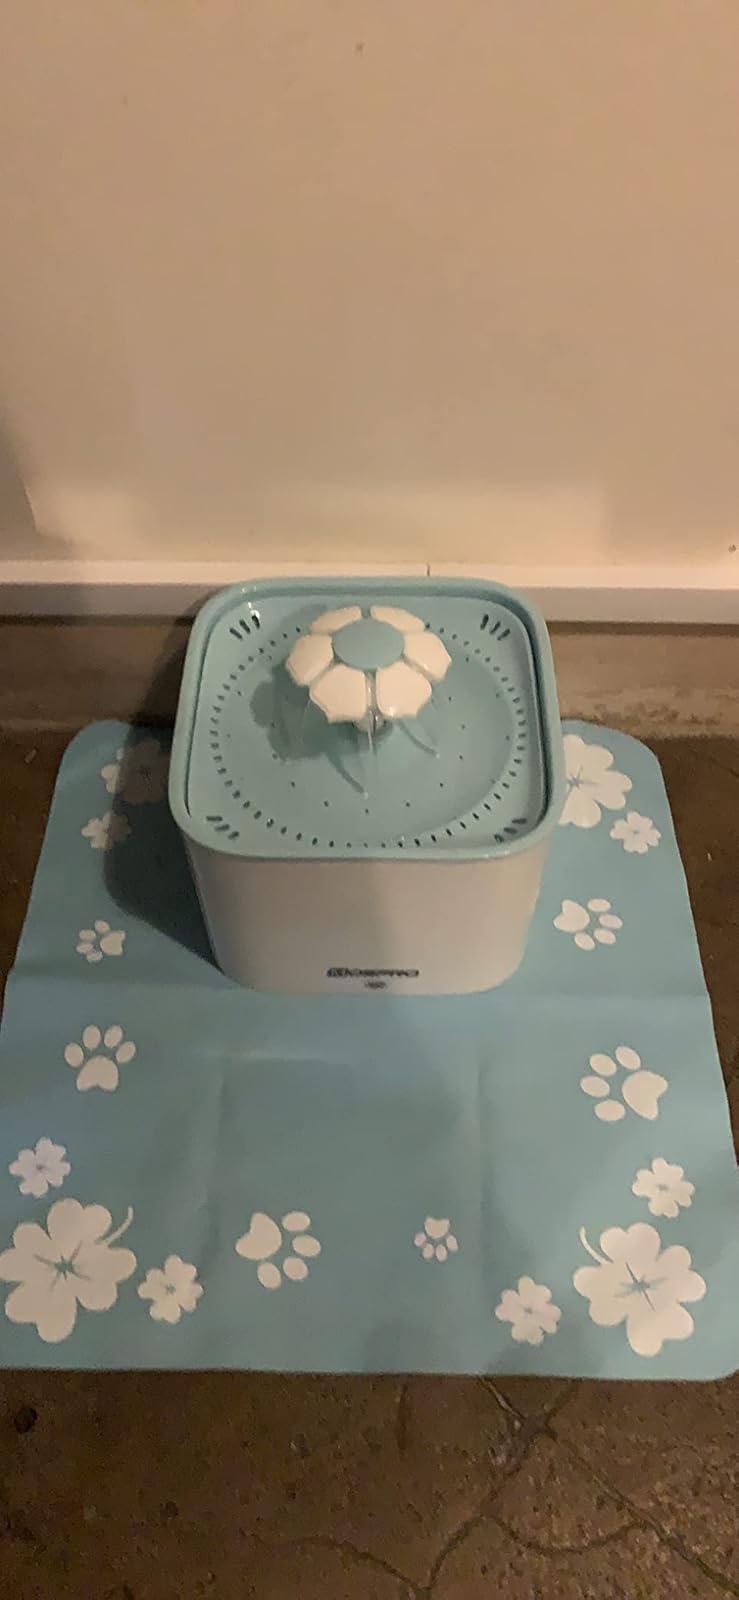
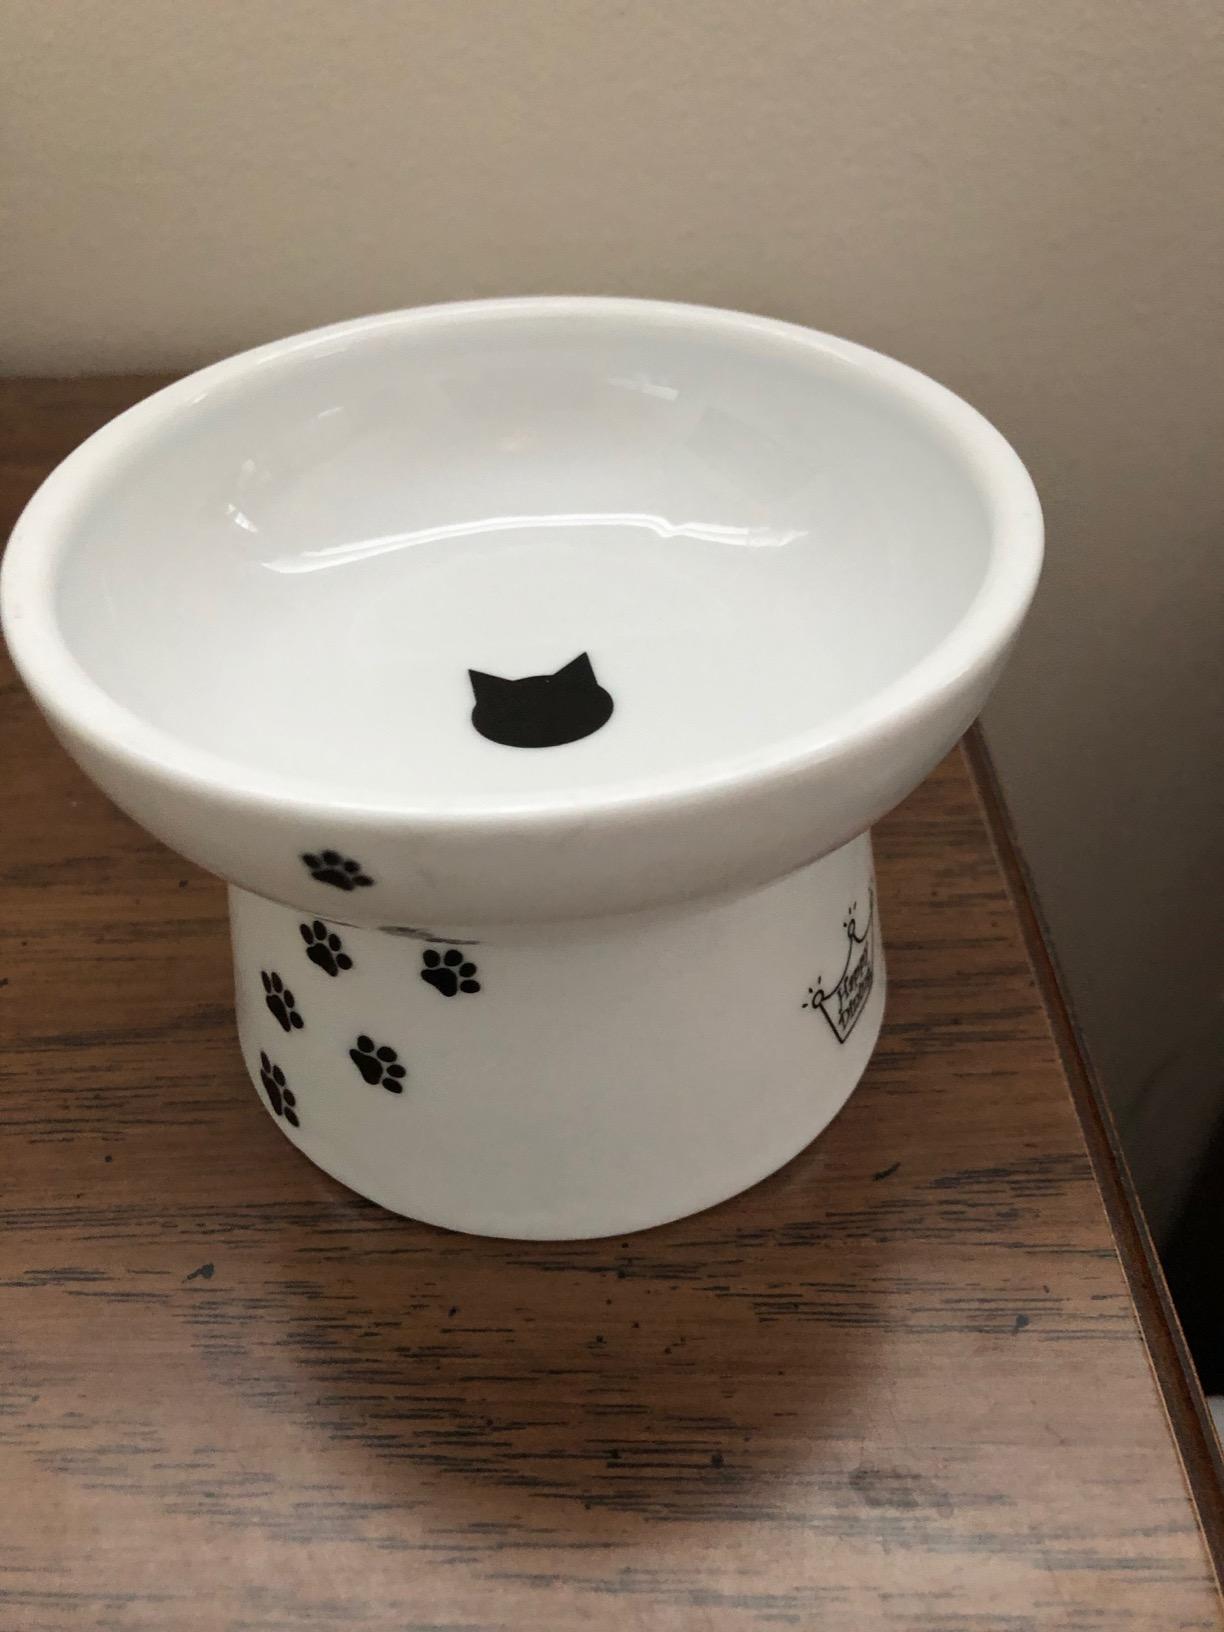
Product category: items_bowl
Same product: no